Palais Brongniart

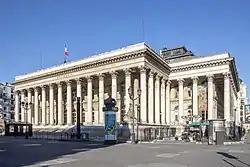

The Palais Brongniart is a building in Paris that was built at the direction of Napoleon in the early 19th century to house the Paris stock exchange. It is located at the Place de la Bourse, in the 2nd arrondissement in central Paris. It was named after its initial architect, Alexandre-Théodore Brongniart, who died in 1813 prior to its completion. The Palais Brongniart is nowadays used as an events centre, since the trading floor relocated in 1987, followed in 2004 by the last financial institution that was still housed there.